Tolyatti

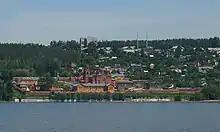
Voskresenskiy (Resurrection) Monastery, the city of Tolyatti

In the eyes of the Soviet leaders, Tolyatti was a perfect Soviet city (since most population migrated here during the construction of AvtoVAZ factories) – many sports facilities appeared so that the "perfect Soviet person" could be healthy. The city has high-quality sports facilities: gymnasiums, swimming pools, ice arenas, association football and racing stadiums — as a result, many athletes, including Olympic Champion Alexei Nemov, Stanley Cup winners Alexei Kovalev and Ilya Bryzgalov had moved to Tolyatti. Former Montreal Canadiens defenseman Alexei Emelin, and former Washington Capitals winger Viktor Kozlov and defenseman Alexei Tezikov were born there. Daria Kasatkina, a professional tennis player, was born there.